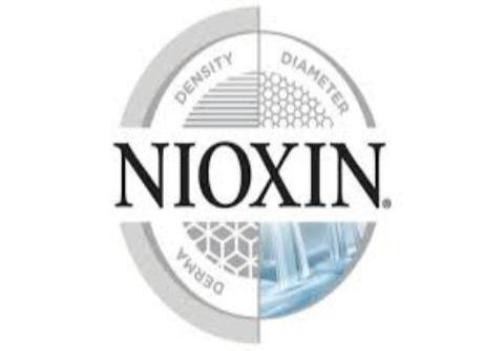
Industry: Necessities